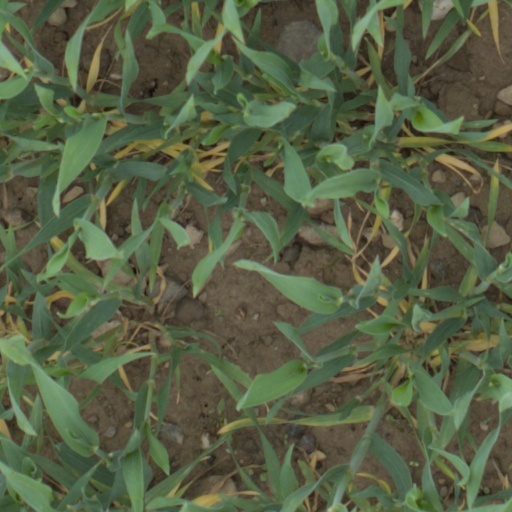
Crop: wheat